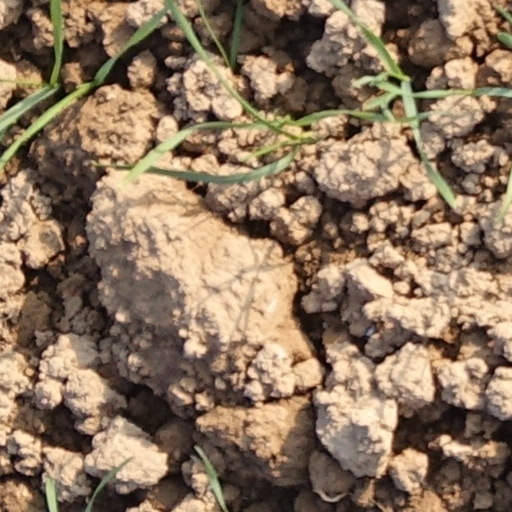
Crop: wheat